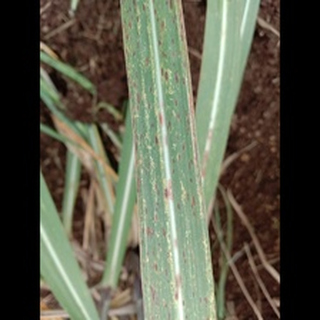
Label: sugarcane_rust